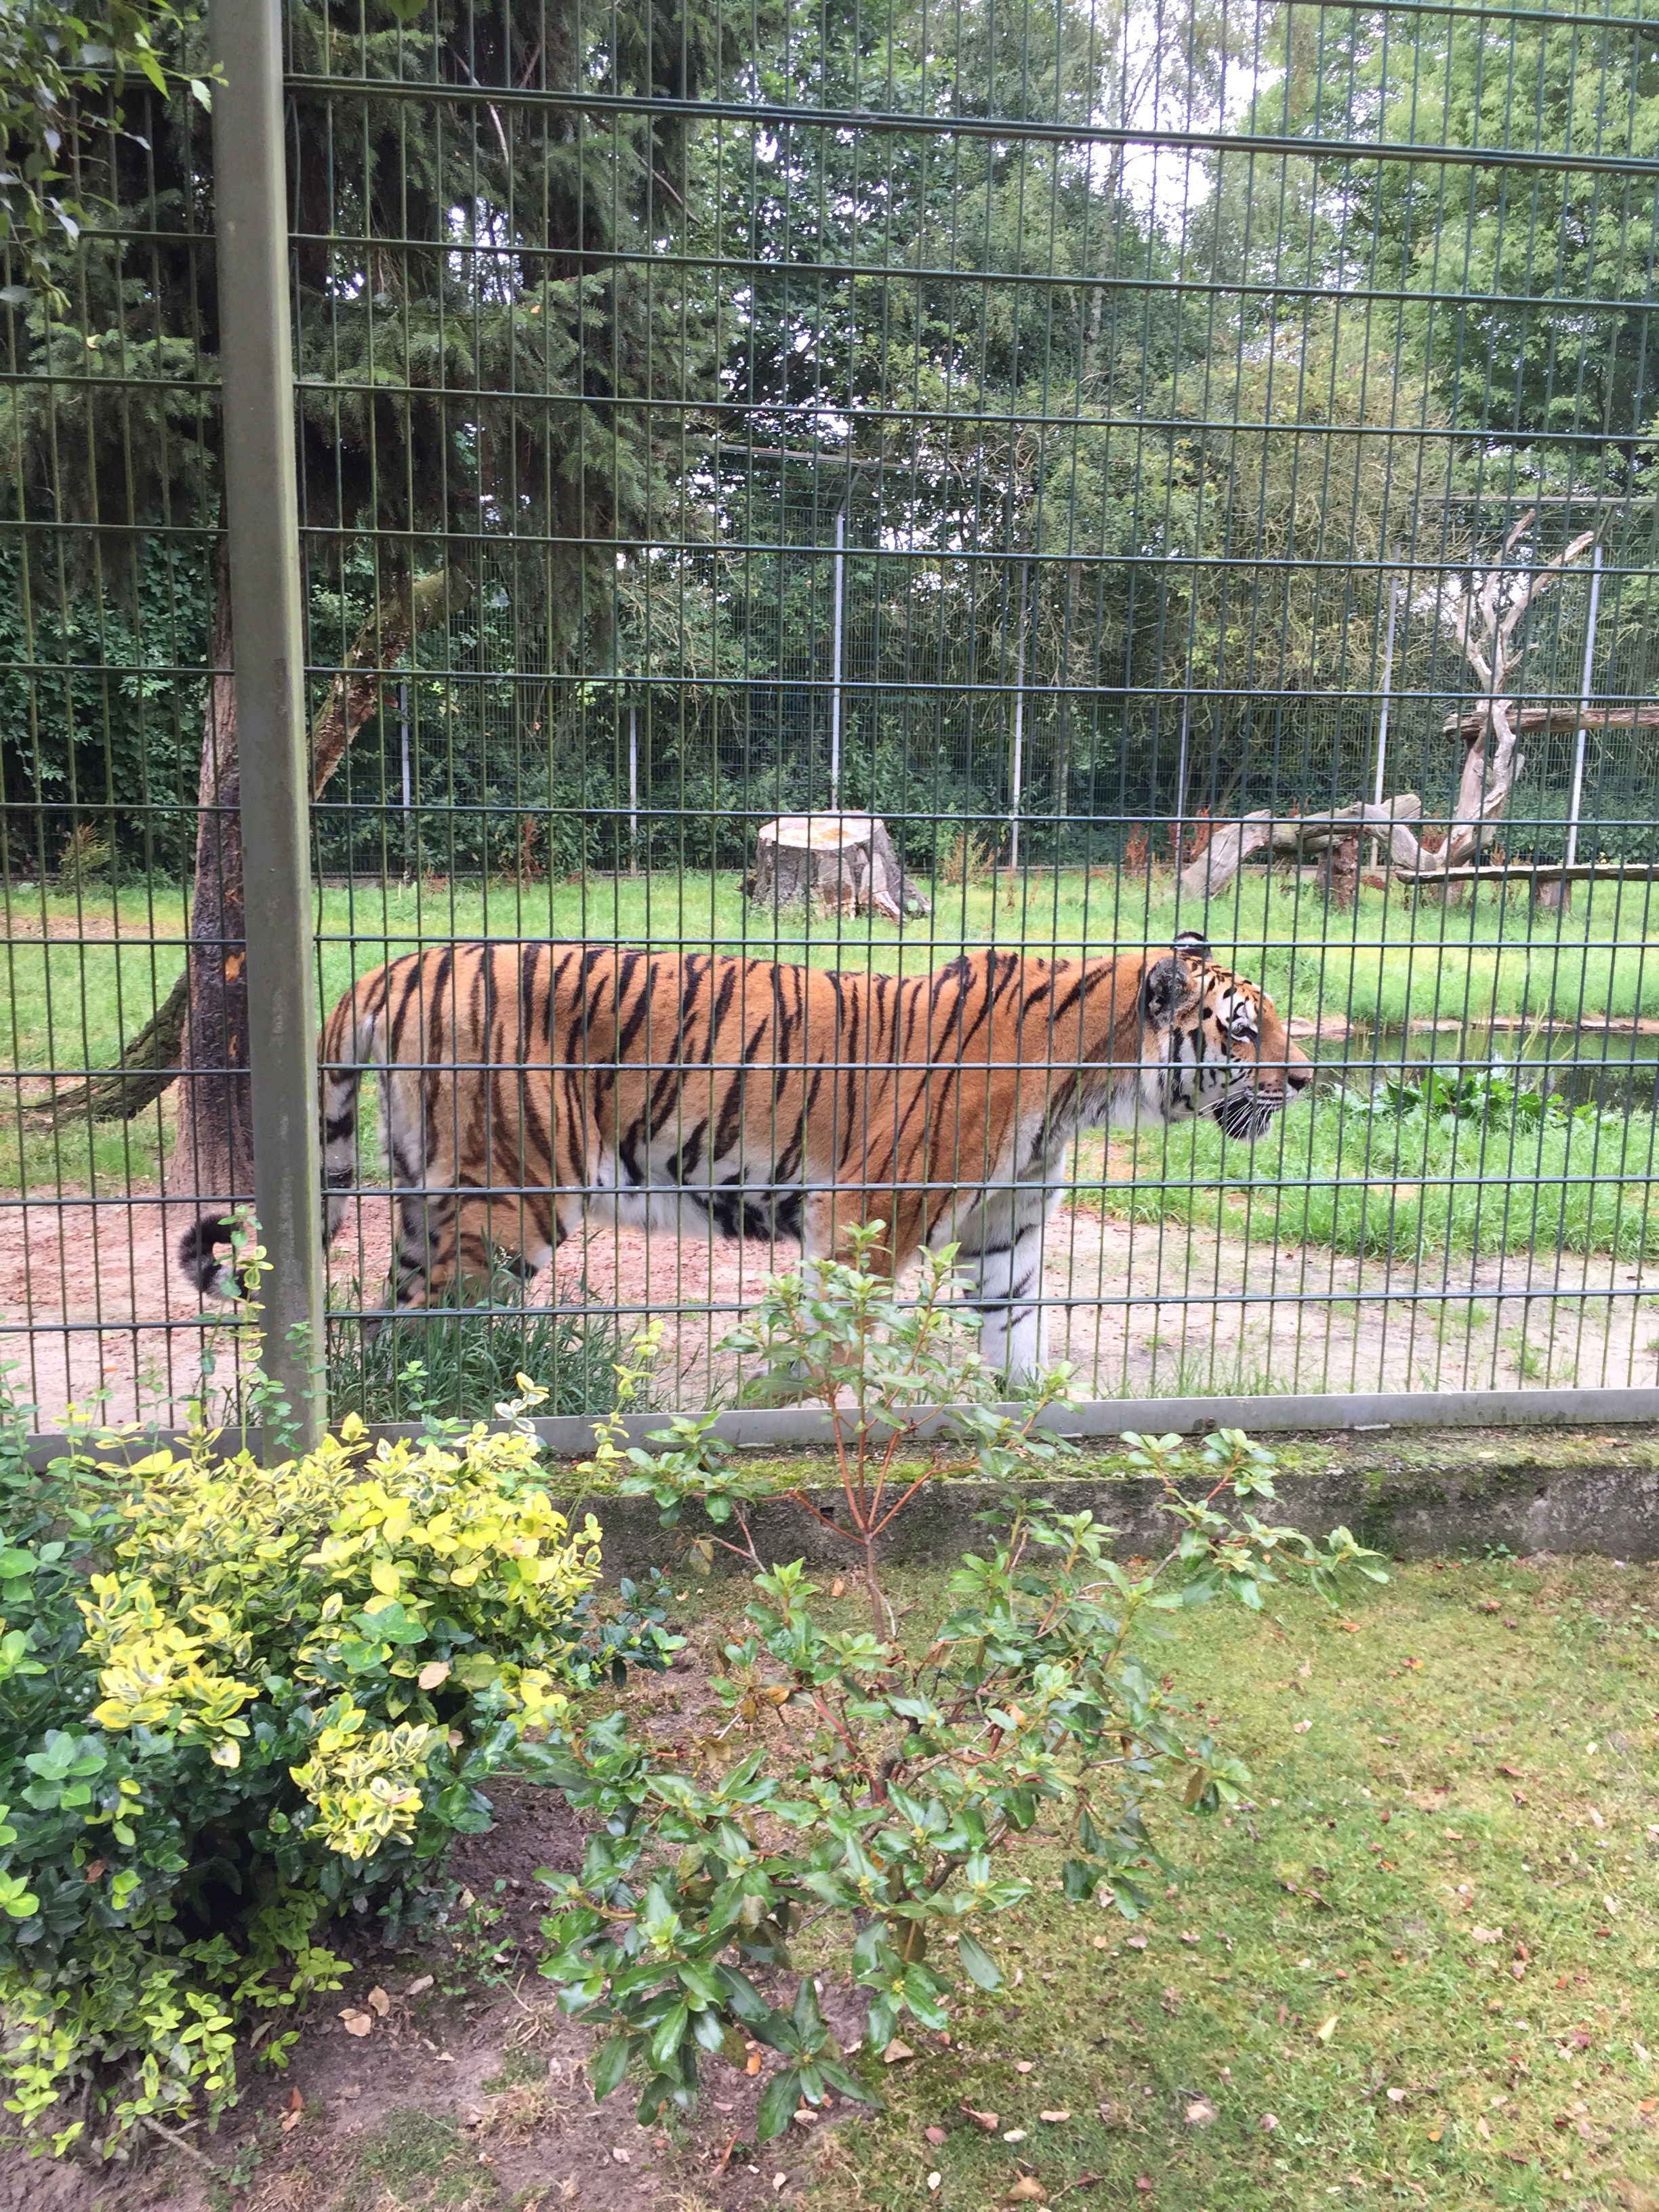
fence, wildlife, zoo, backyard, mammal, fauna, tiger, yard, outdoor structure